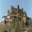
Label: castle